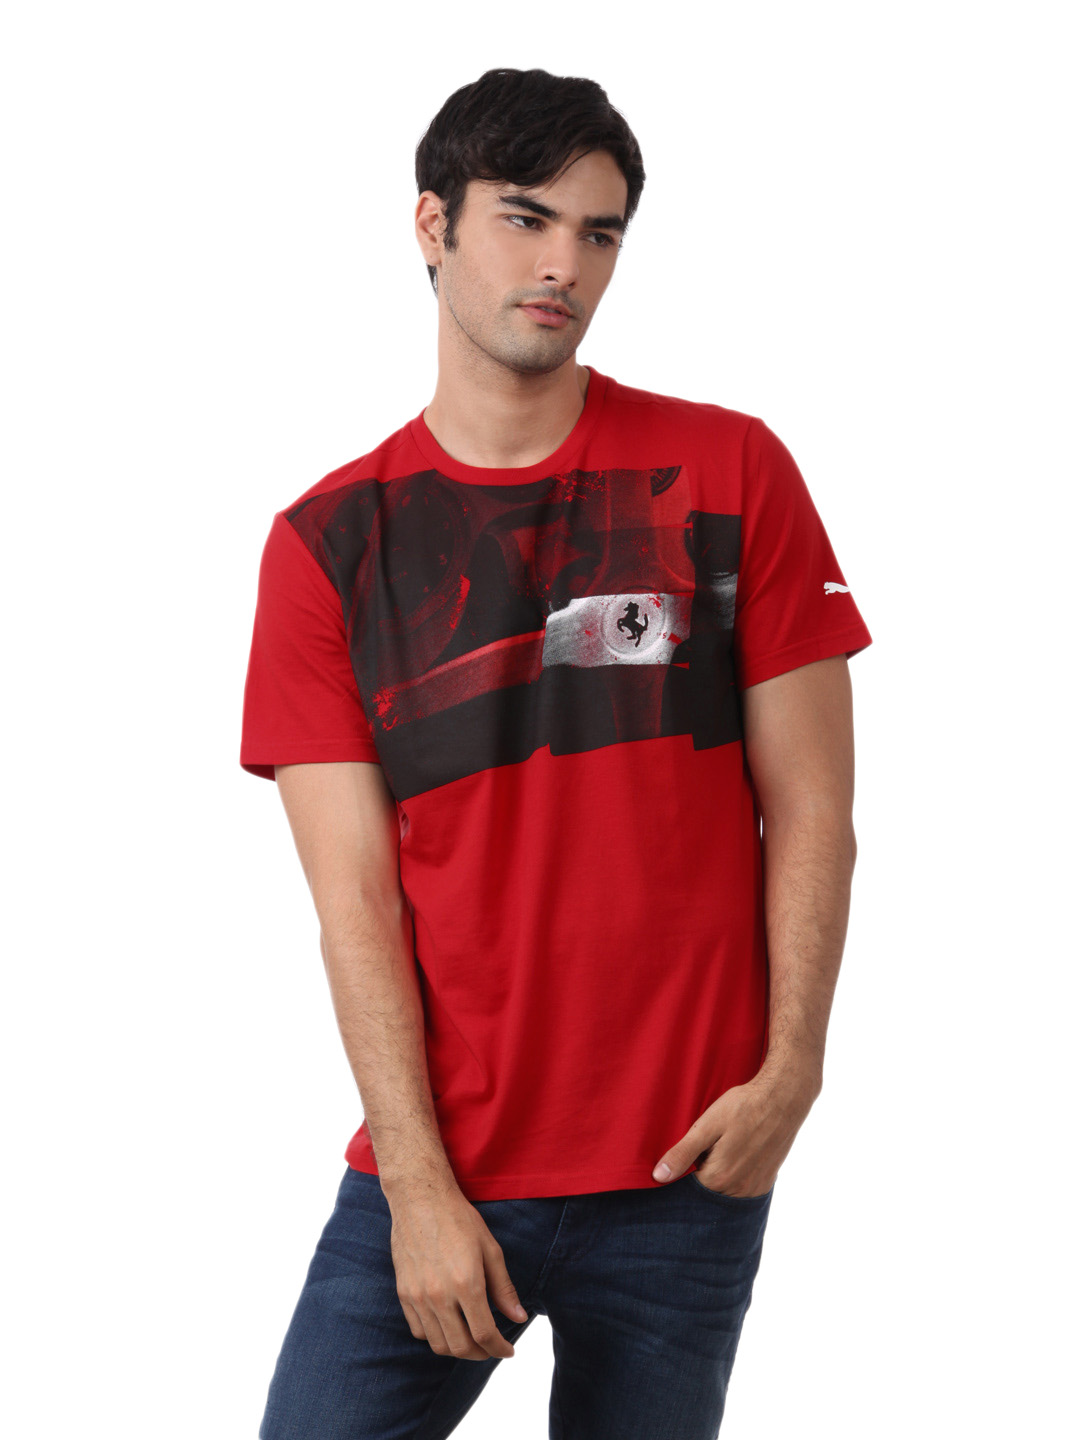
Puma Men Red T-shirt
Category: Apparel / Topwear / Tshirts
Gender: Men
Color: Red
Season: Summer 2012
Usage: Casual